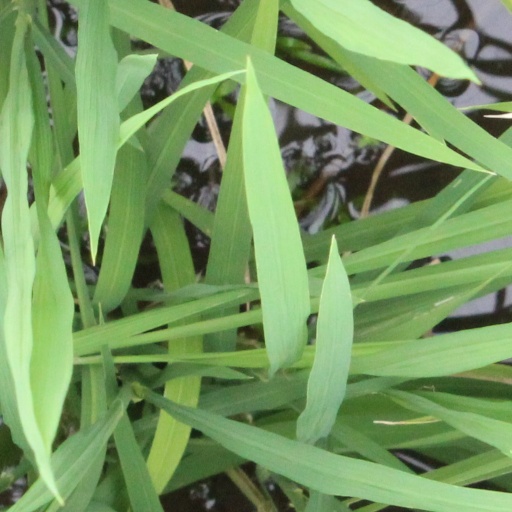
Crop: rice